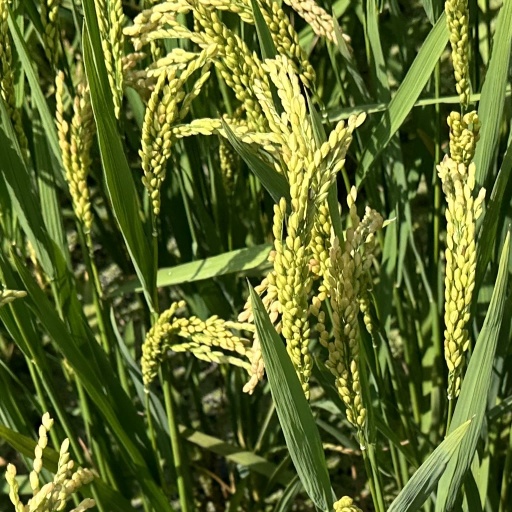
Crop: rice